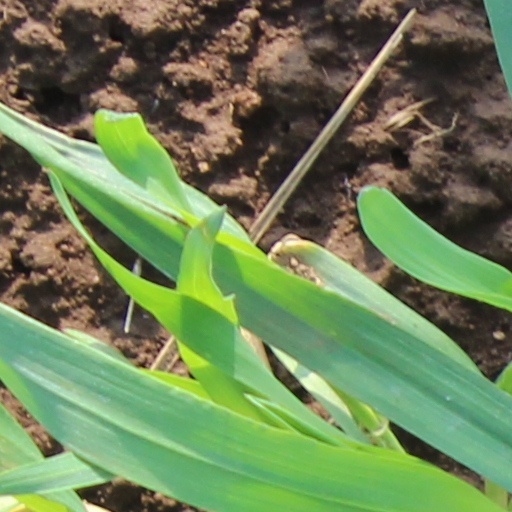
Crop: wheat